3rd Dragoon Guards

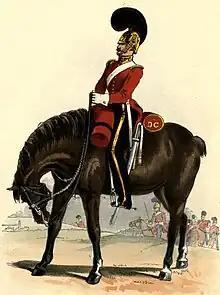
Uniform of the 3rd Dragoon Guards in 1838

The regiment was first raised by Thomas Hickman-Windsor, 1st Earl of Plymouth as the Earl of Plymouth's Regiment of Horse in 1685 as part of the response to the Monmouth Rebellion, by the regimenting of various independent troops, and was ranked as the 4th Regiment of Horse. The regiment saw action at the Battle of Schellenberg in July 1704, the Battle of Blenheim in August 1704, the Battle of Ramillies in May 1706, the Battle of Oudenarde in July 1708 and the Battle of Malplaquet in September 1709 during the War of the Spanish Succession. In 1746 it was ranked as the 3rd Dragoon Guards, and formally titled in 1751 as the 3rd Regiment of Dragoon Guards.